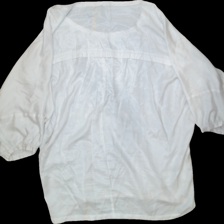
View: back
Type: Blouse
Category: Ladies
Brand: Not Applicable
Colors: White
Material: 54%cotton 46%polyester
Cut: C-collar, Loose
Season: All
Trend: No trend
Stains: No
Price range: 50-100
Recommended usage: Export